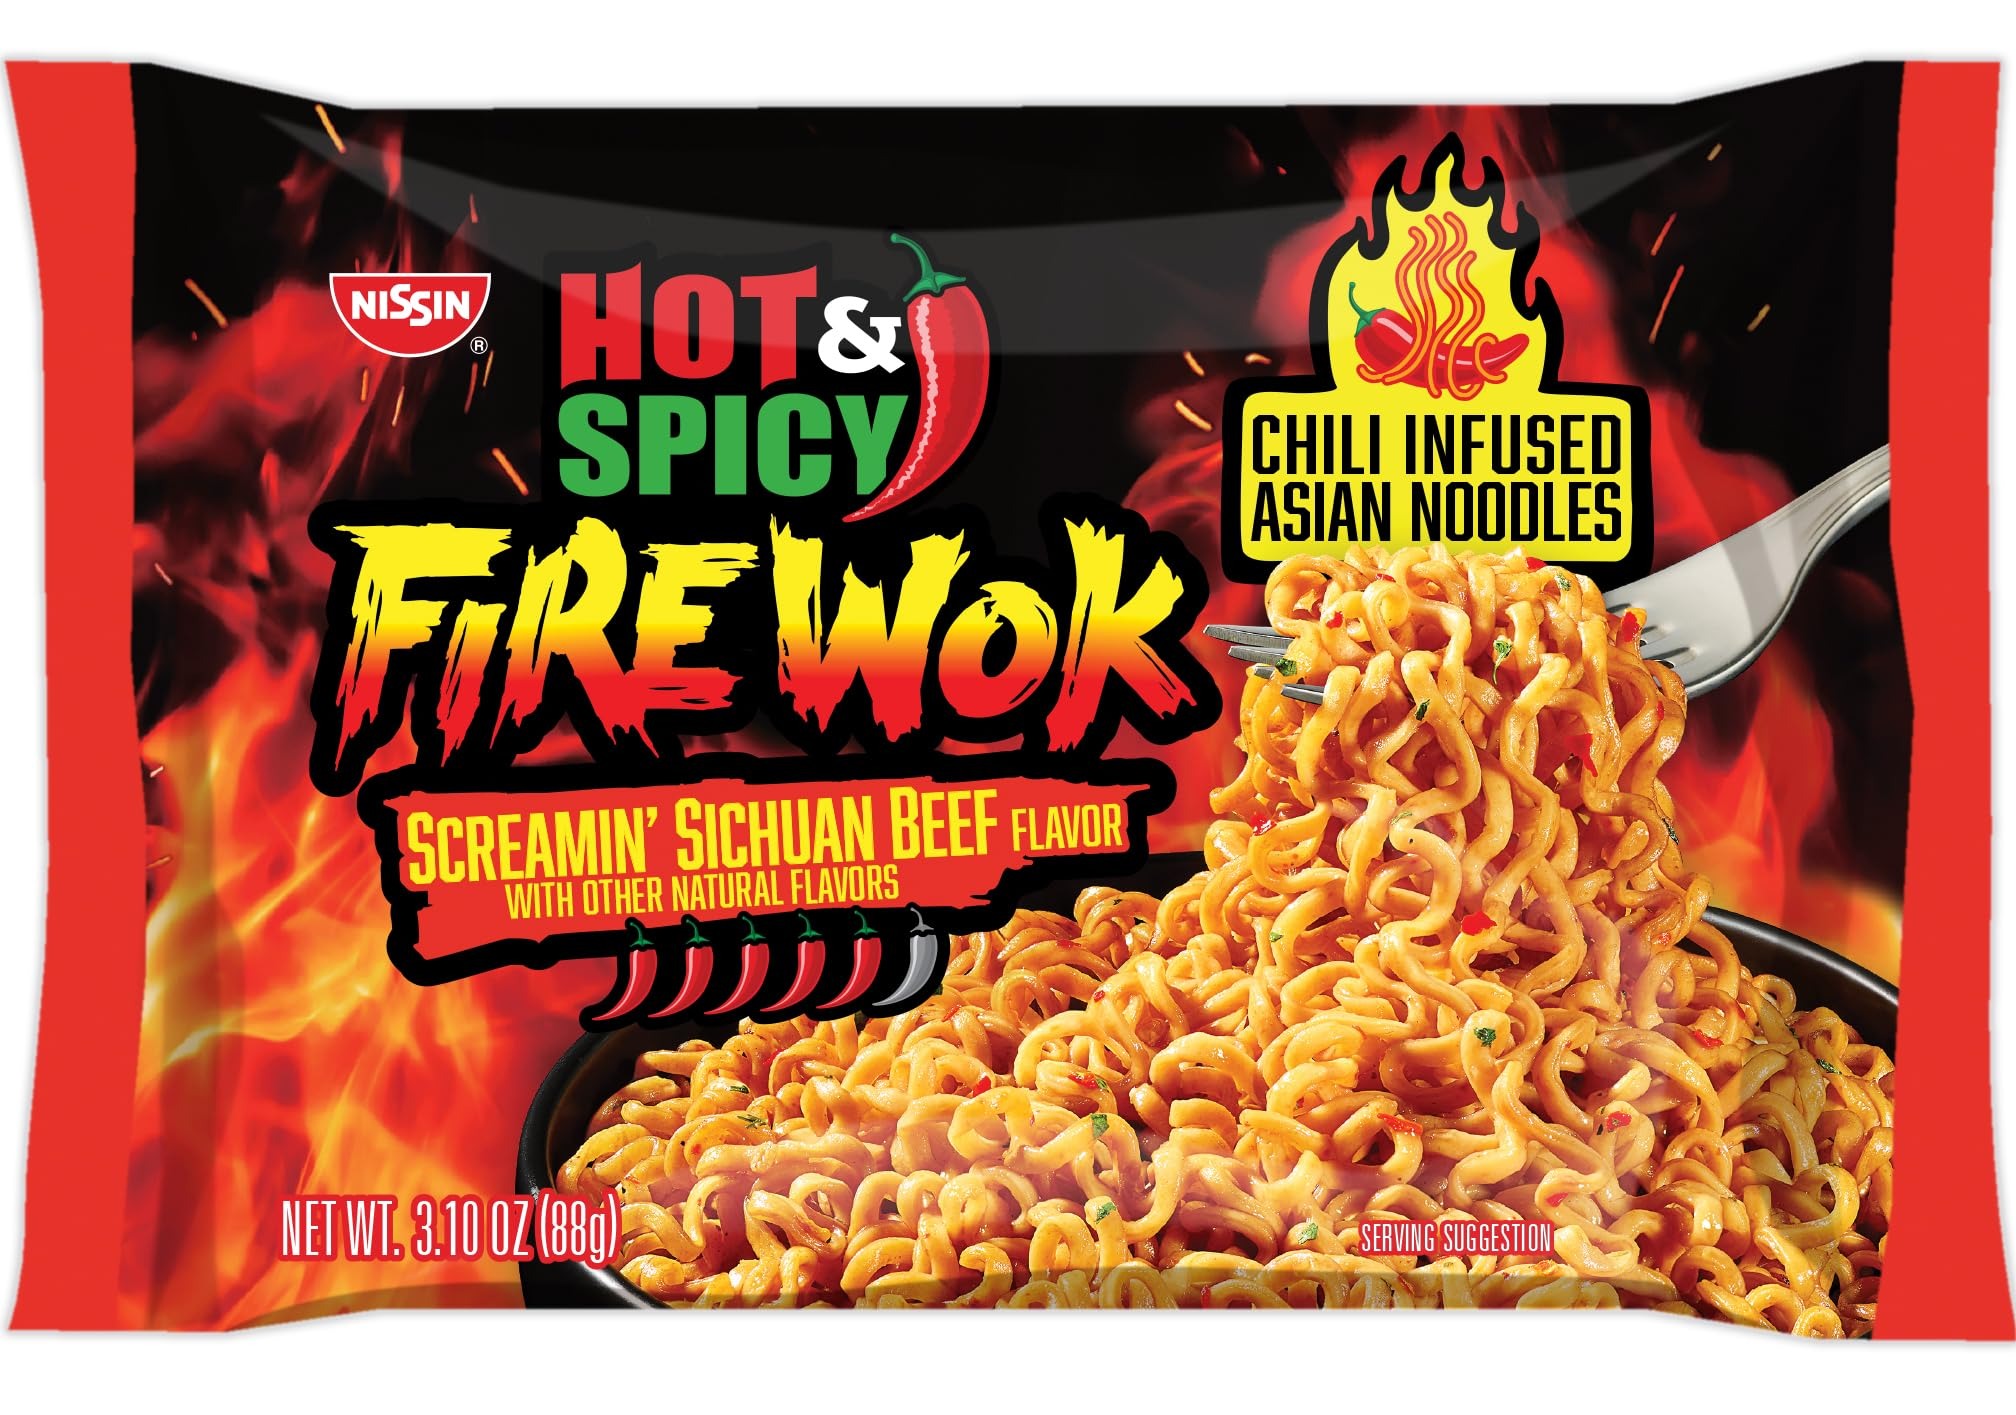
Item Name: Nissin Hot & Spicy Fire Wok, Screamin' Sichuan Beef, 3.10 Ounce
Bullet Point 1: EPICUREAN SICHUAN ADVENTURE: From Nissin, the originators of instant ramen, comes a Screamin' Sichuan Beef flavor that combines heritage with heat, crafted for the daring diner
Bullet Point 2: BOLD FLAVORS, BOLD HEAT: Indulge in the legendary noodle quality you expect from Nissin, now with an audacious Sichuan-inspired spice that ignites your appetite
Bullet Point 3: SPICY, NOT SALTY: Continuing Nissin's commitment to healthier choices, this dish turns down the sodium and dials up the Sichuan pepper for a mouth-numbing experience
Bullet Point 4: QUICK CULINARY DELIGHT: As with all Nissin products, expect a convenient and swift preparation process, ensuring a gourmet spicy beef noodle experience at a moment's notice
Value: 3.1
Unit: Ounce

Price: 1.18